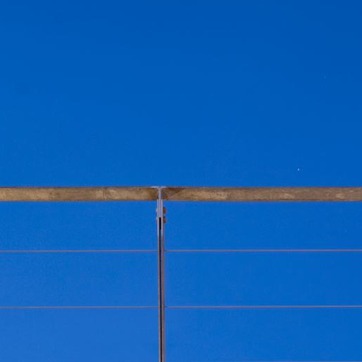
Material: sky